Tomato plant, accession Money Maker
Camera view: tilt-top (135 deg); turntable rotation: 120 degrees
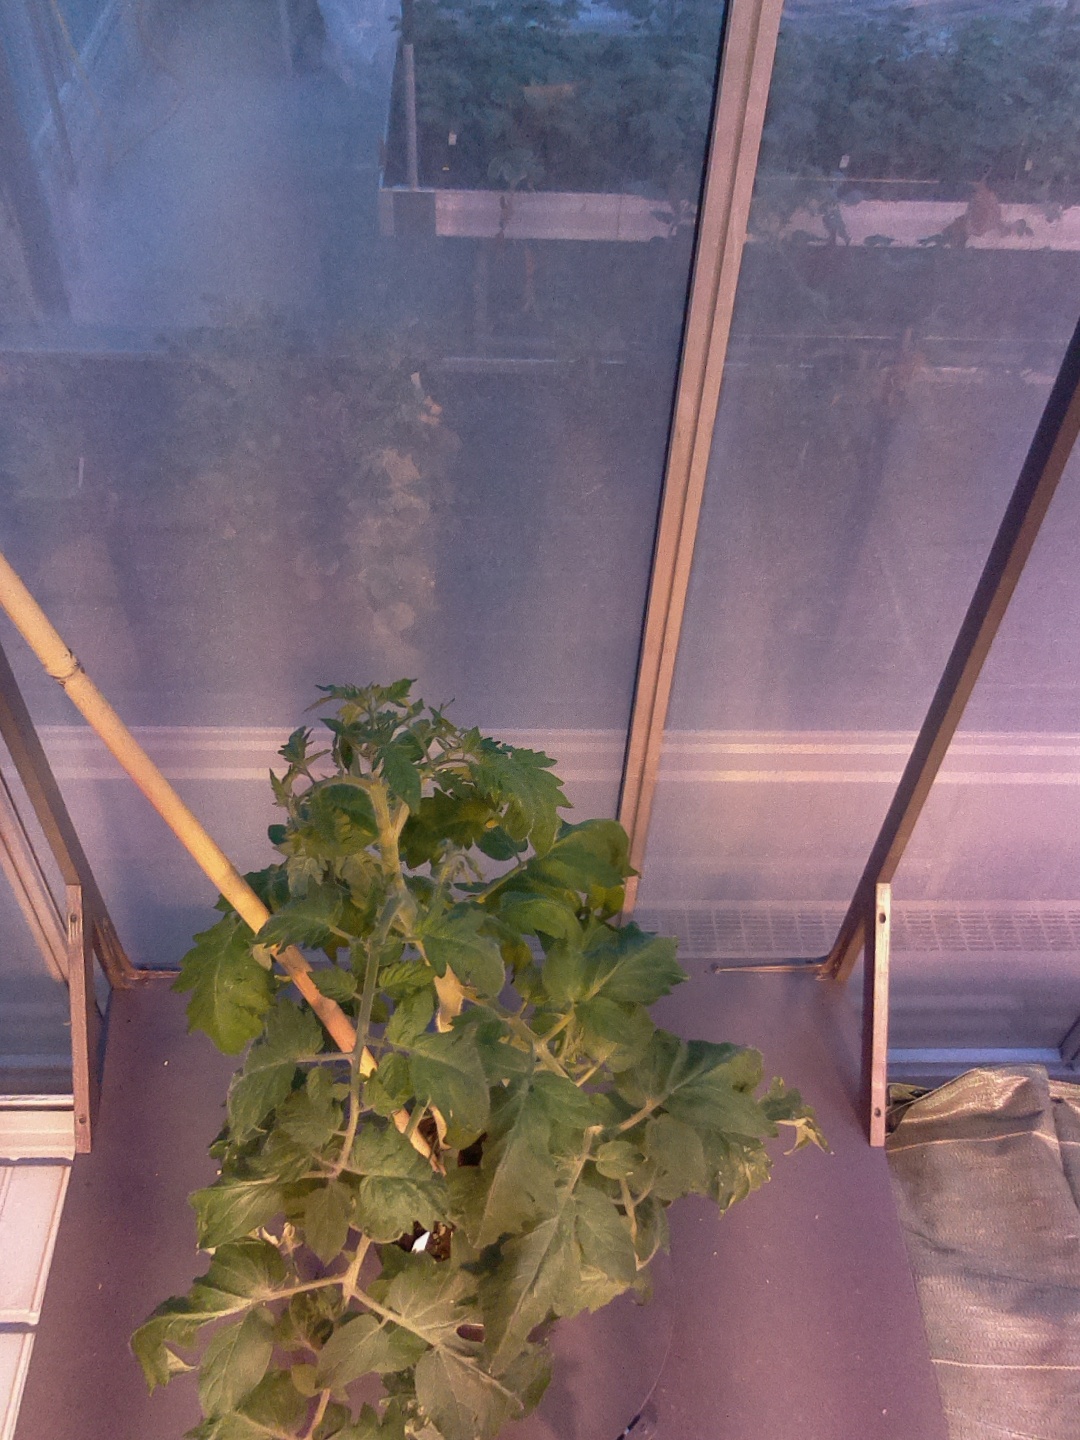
BBCH growth stage 60: First flowers open